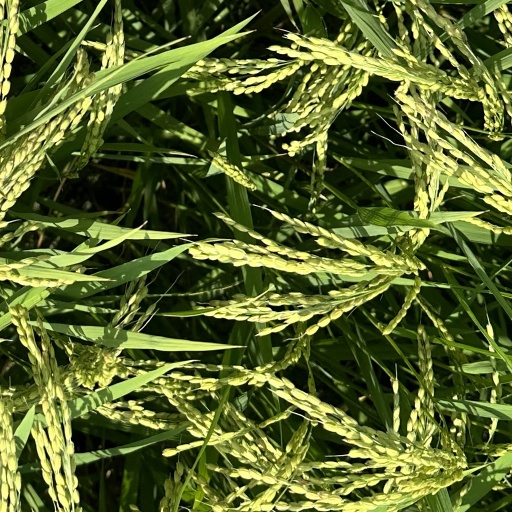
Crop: rice